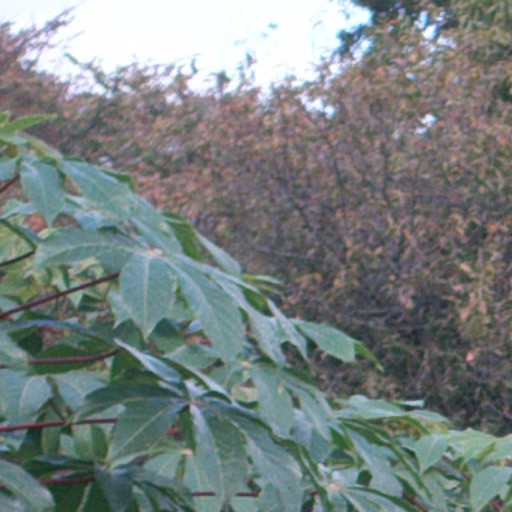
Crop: cassava